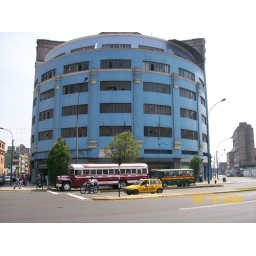
The church in Lima Peru occupy one floor of this building